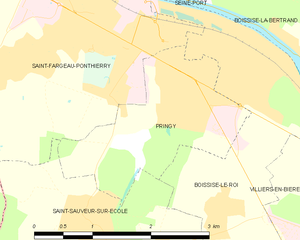
Carte des communes françaises Pringy